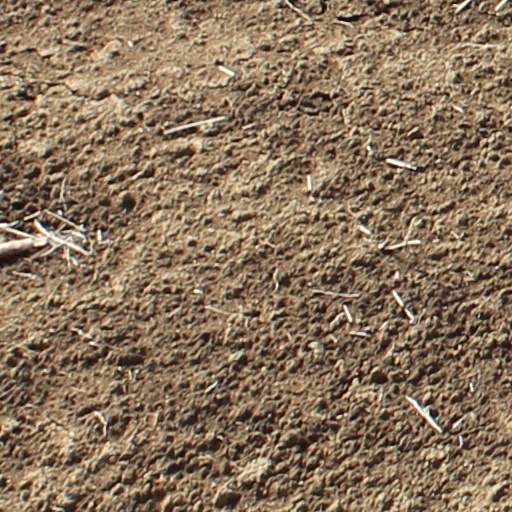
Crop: wheat